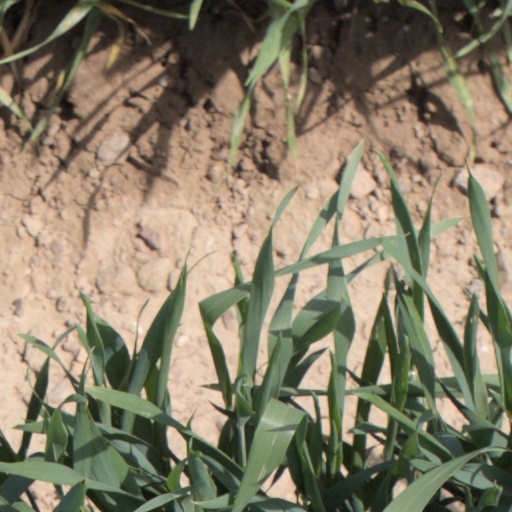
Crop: wheat